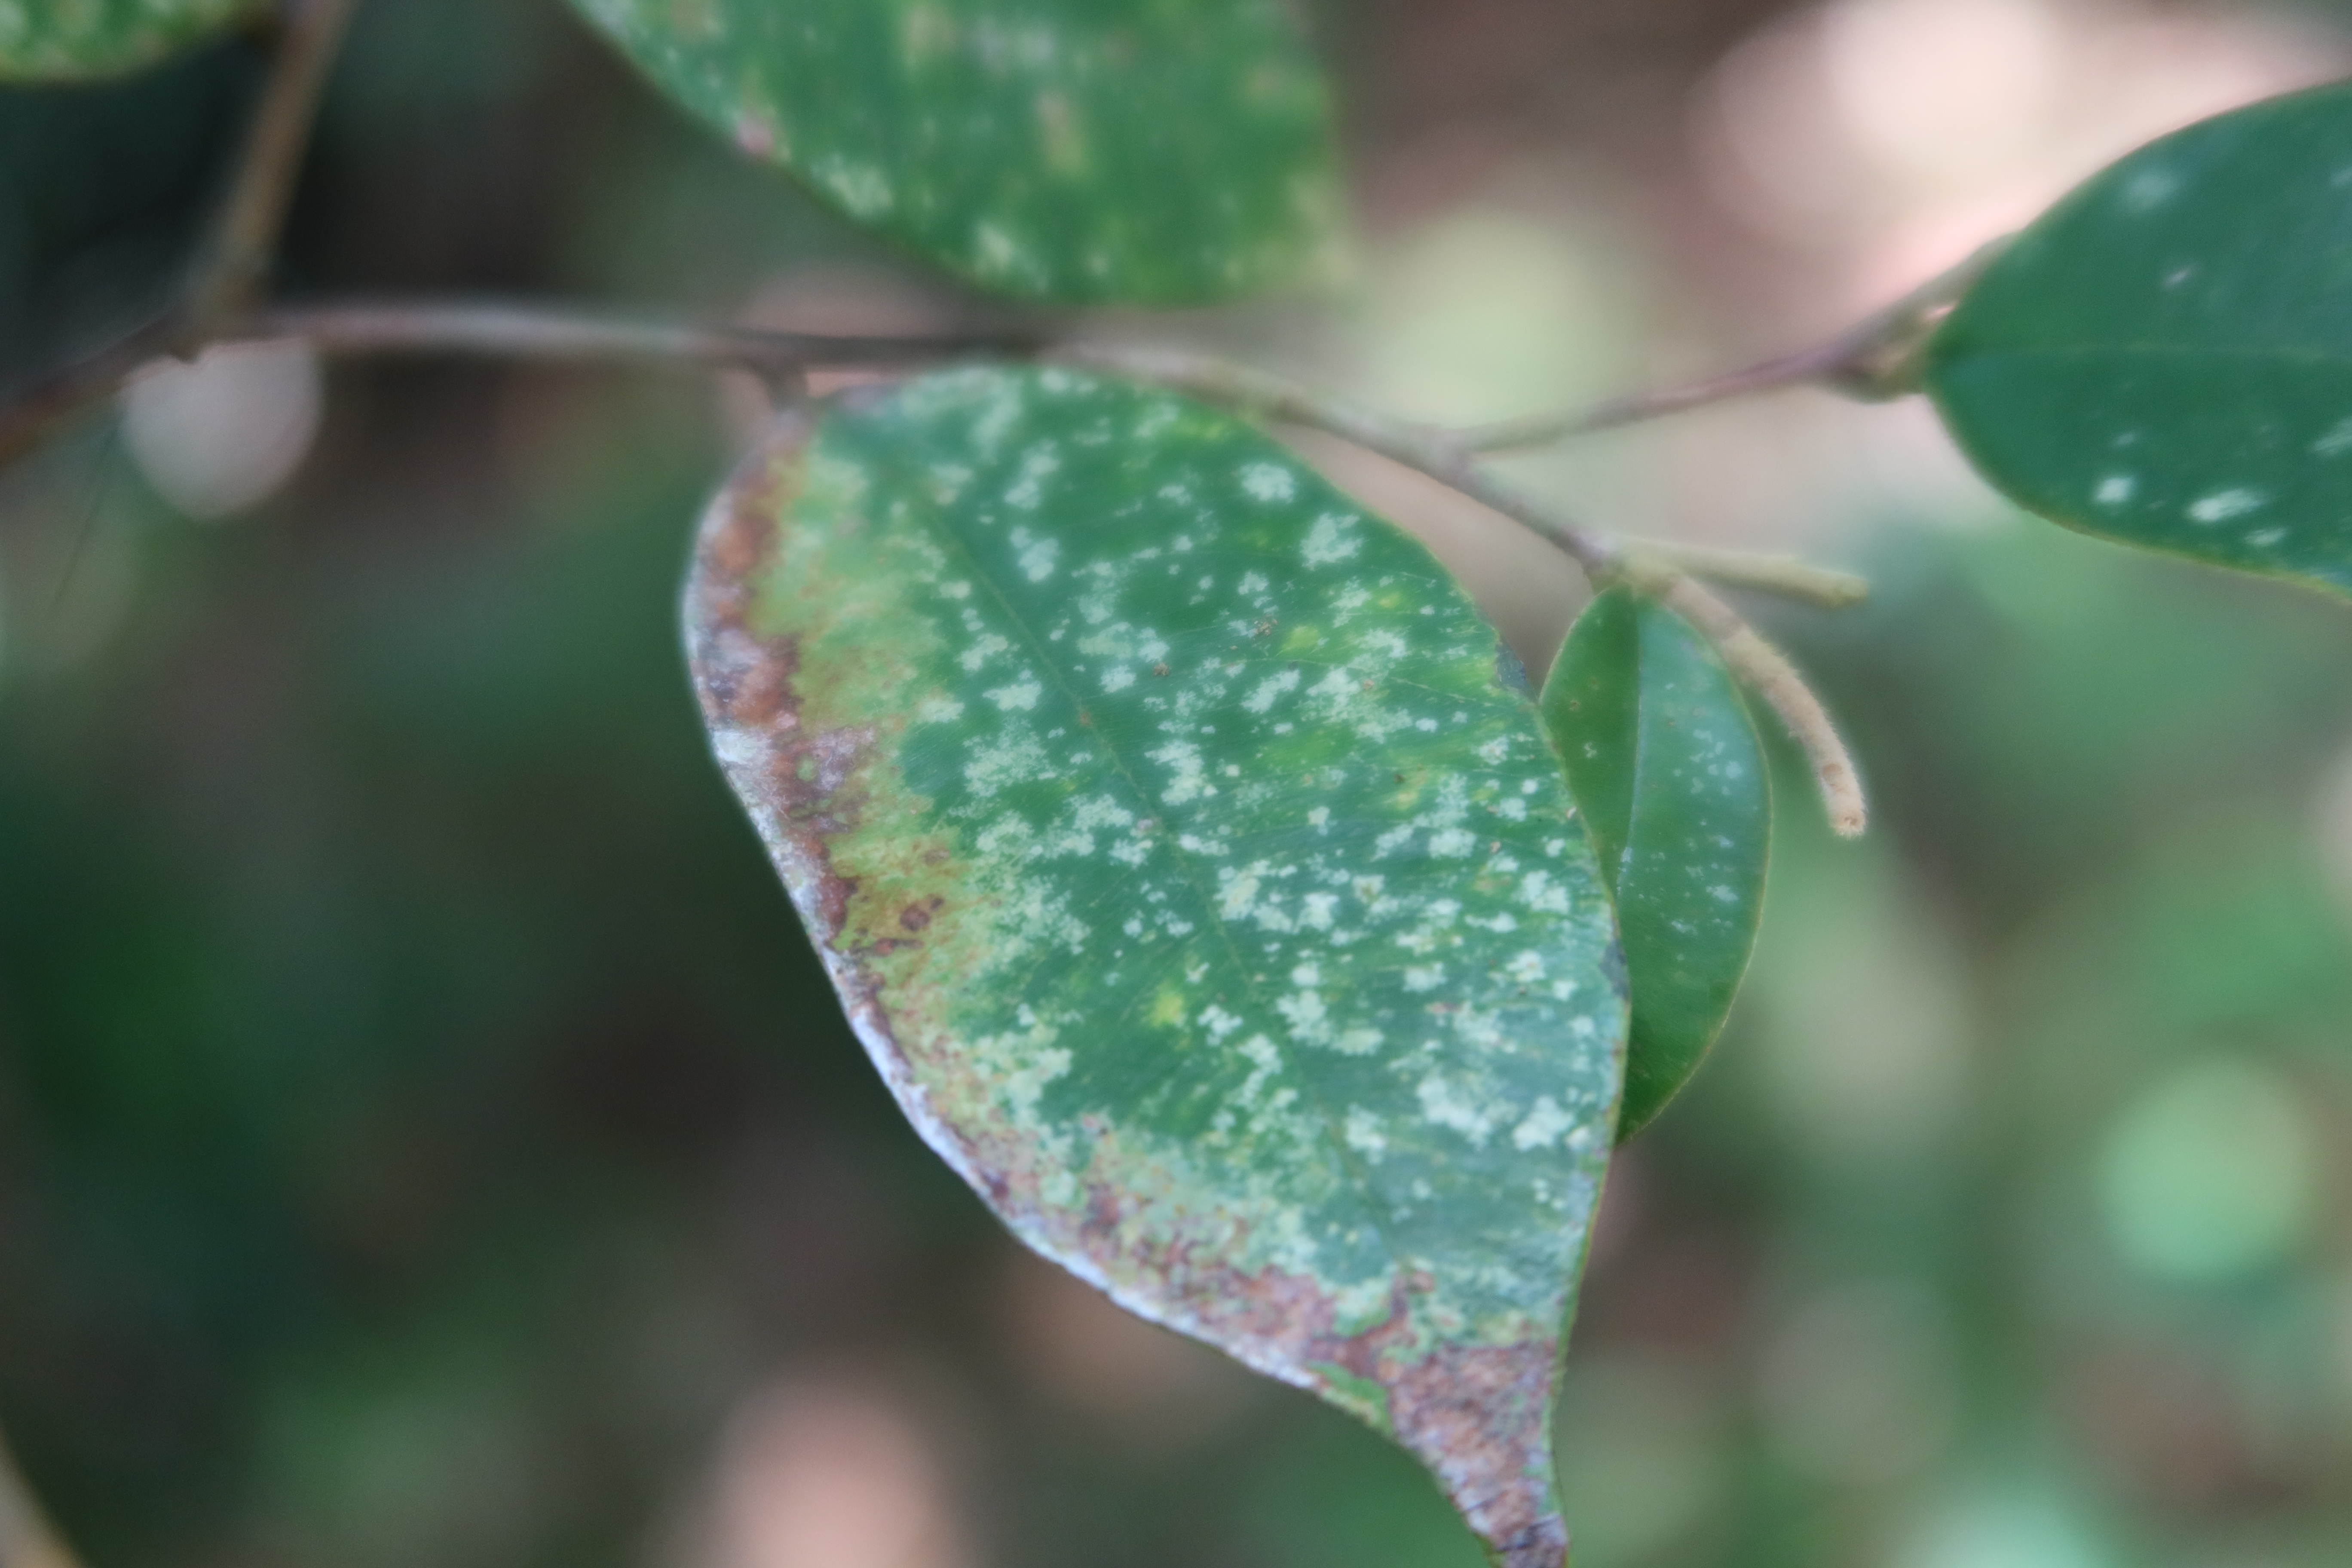
Label: Powdery mildew